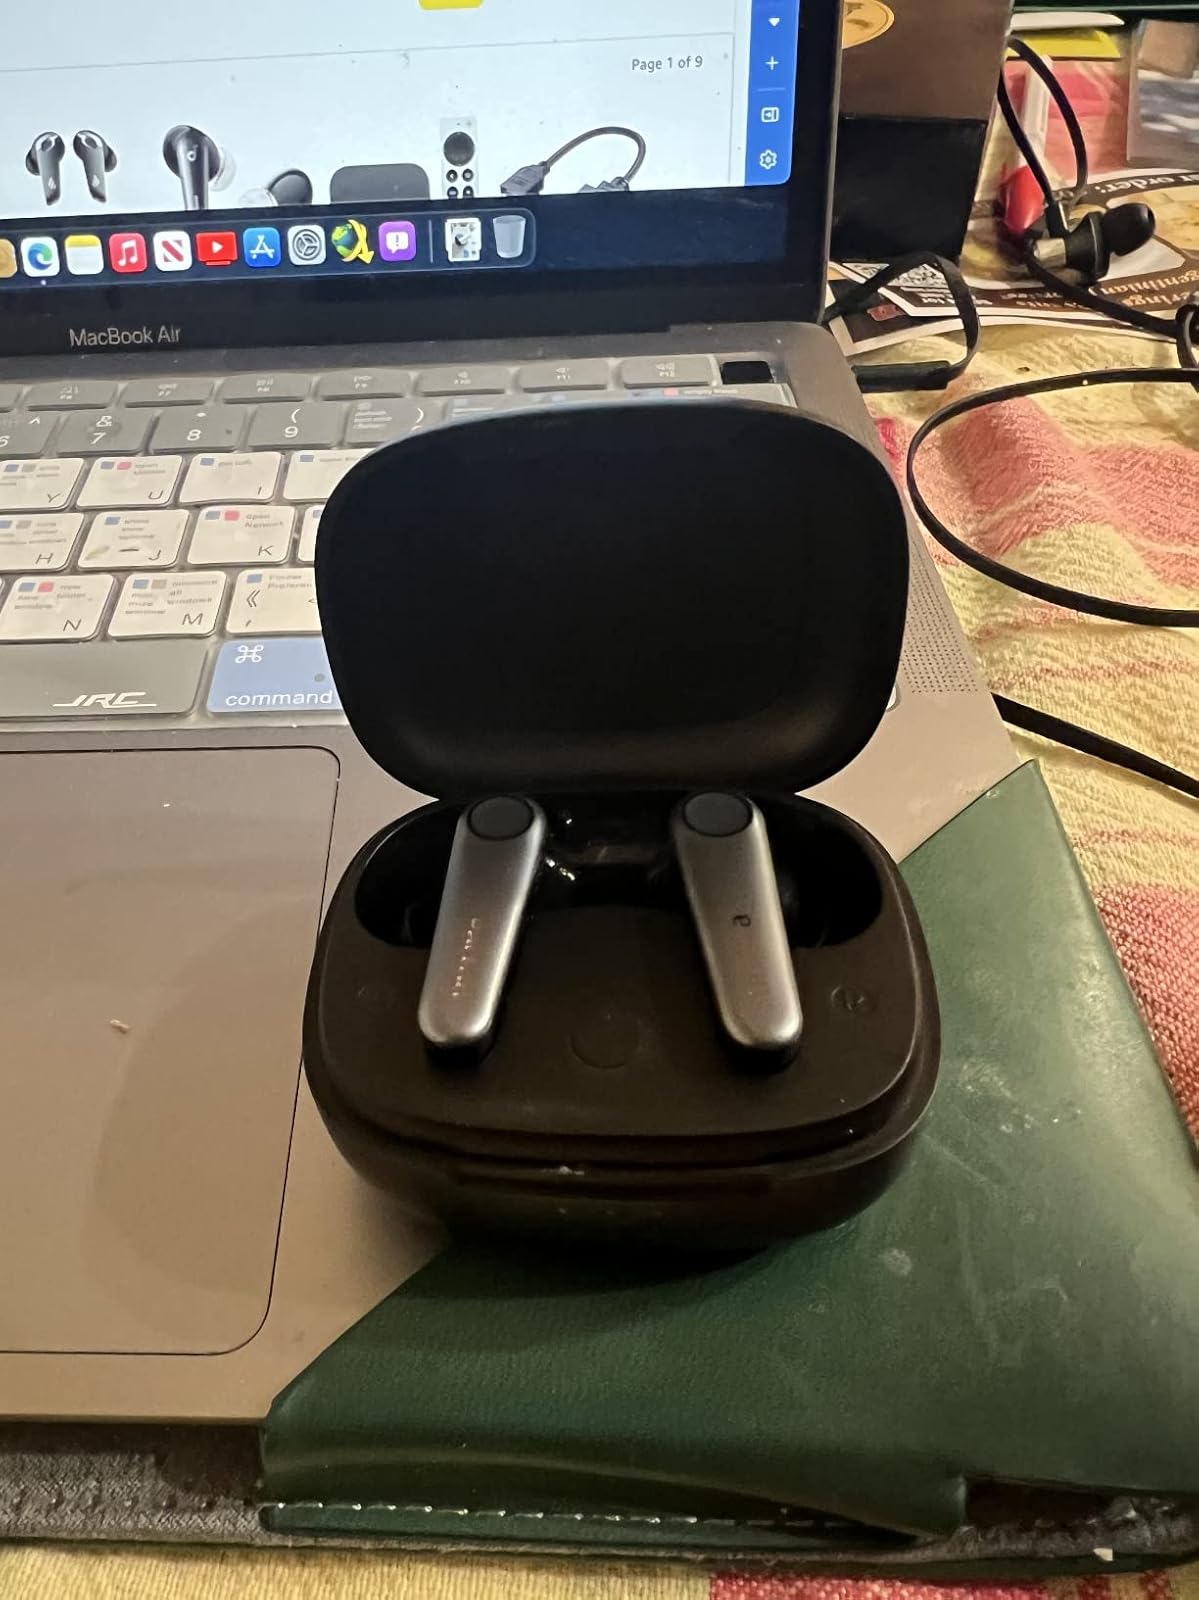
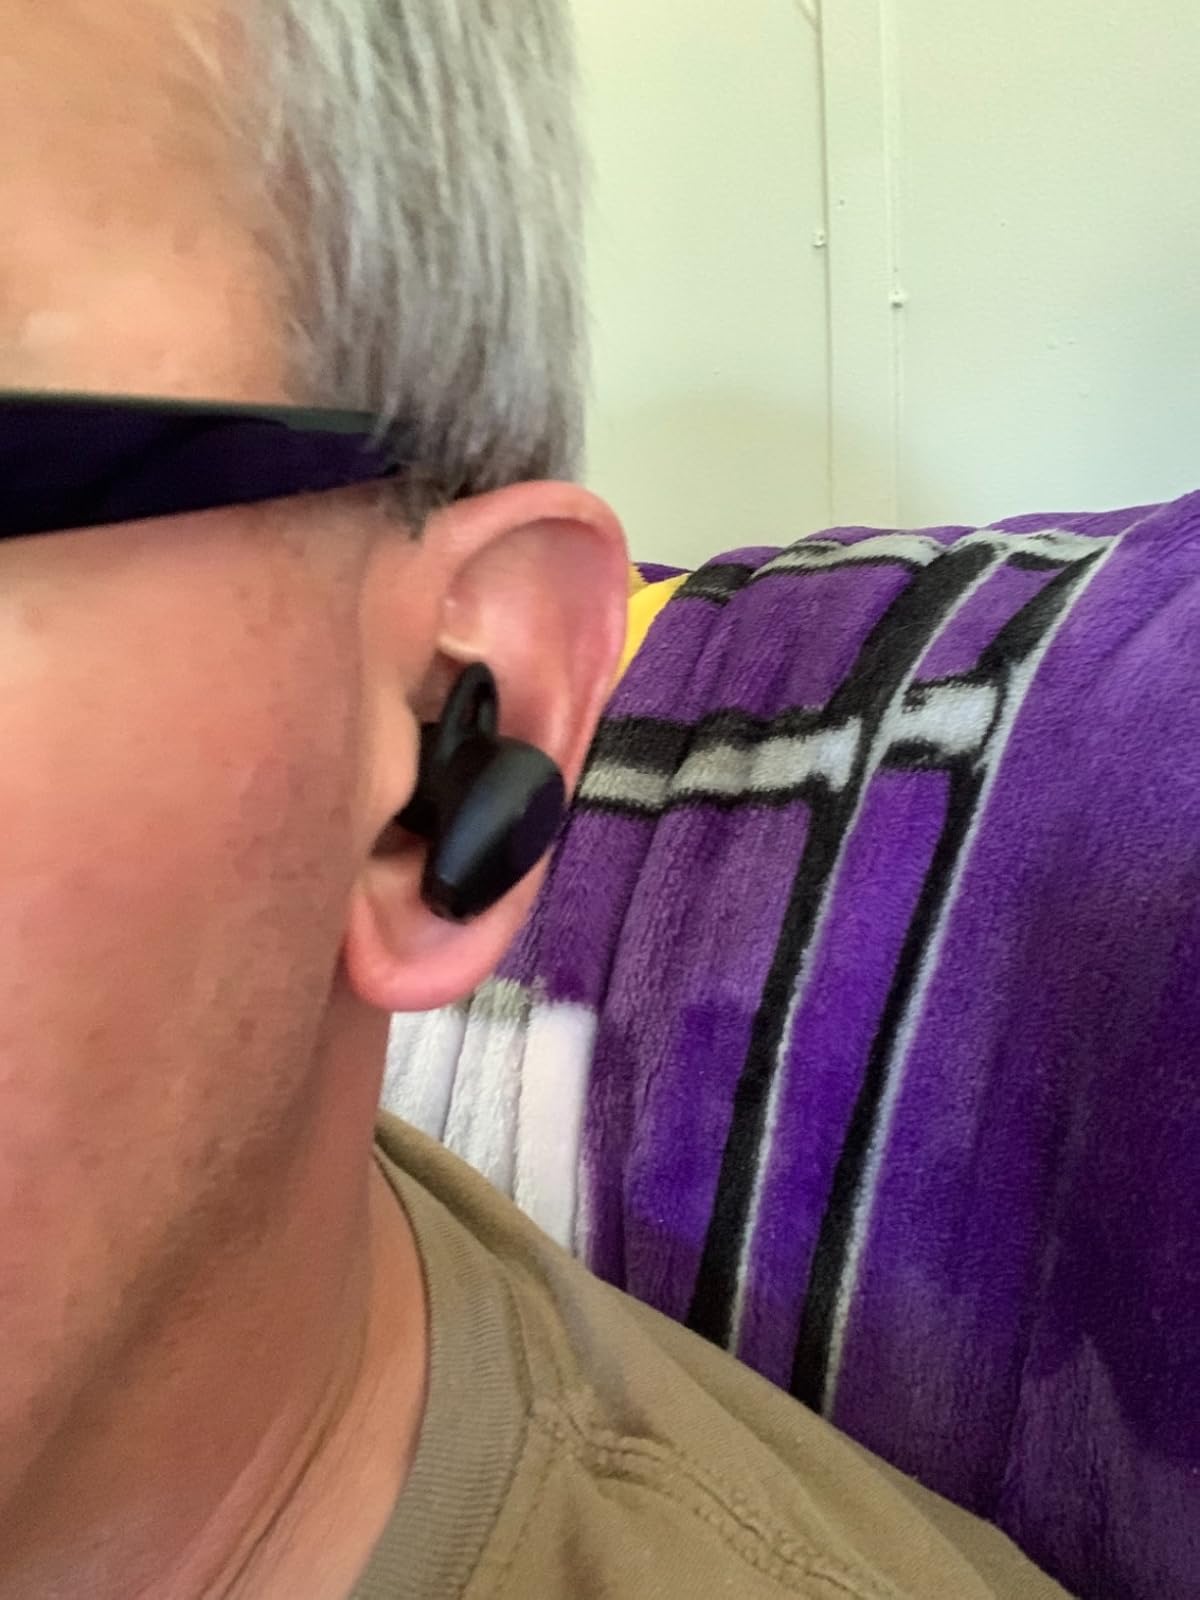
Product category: earbuds
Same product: no